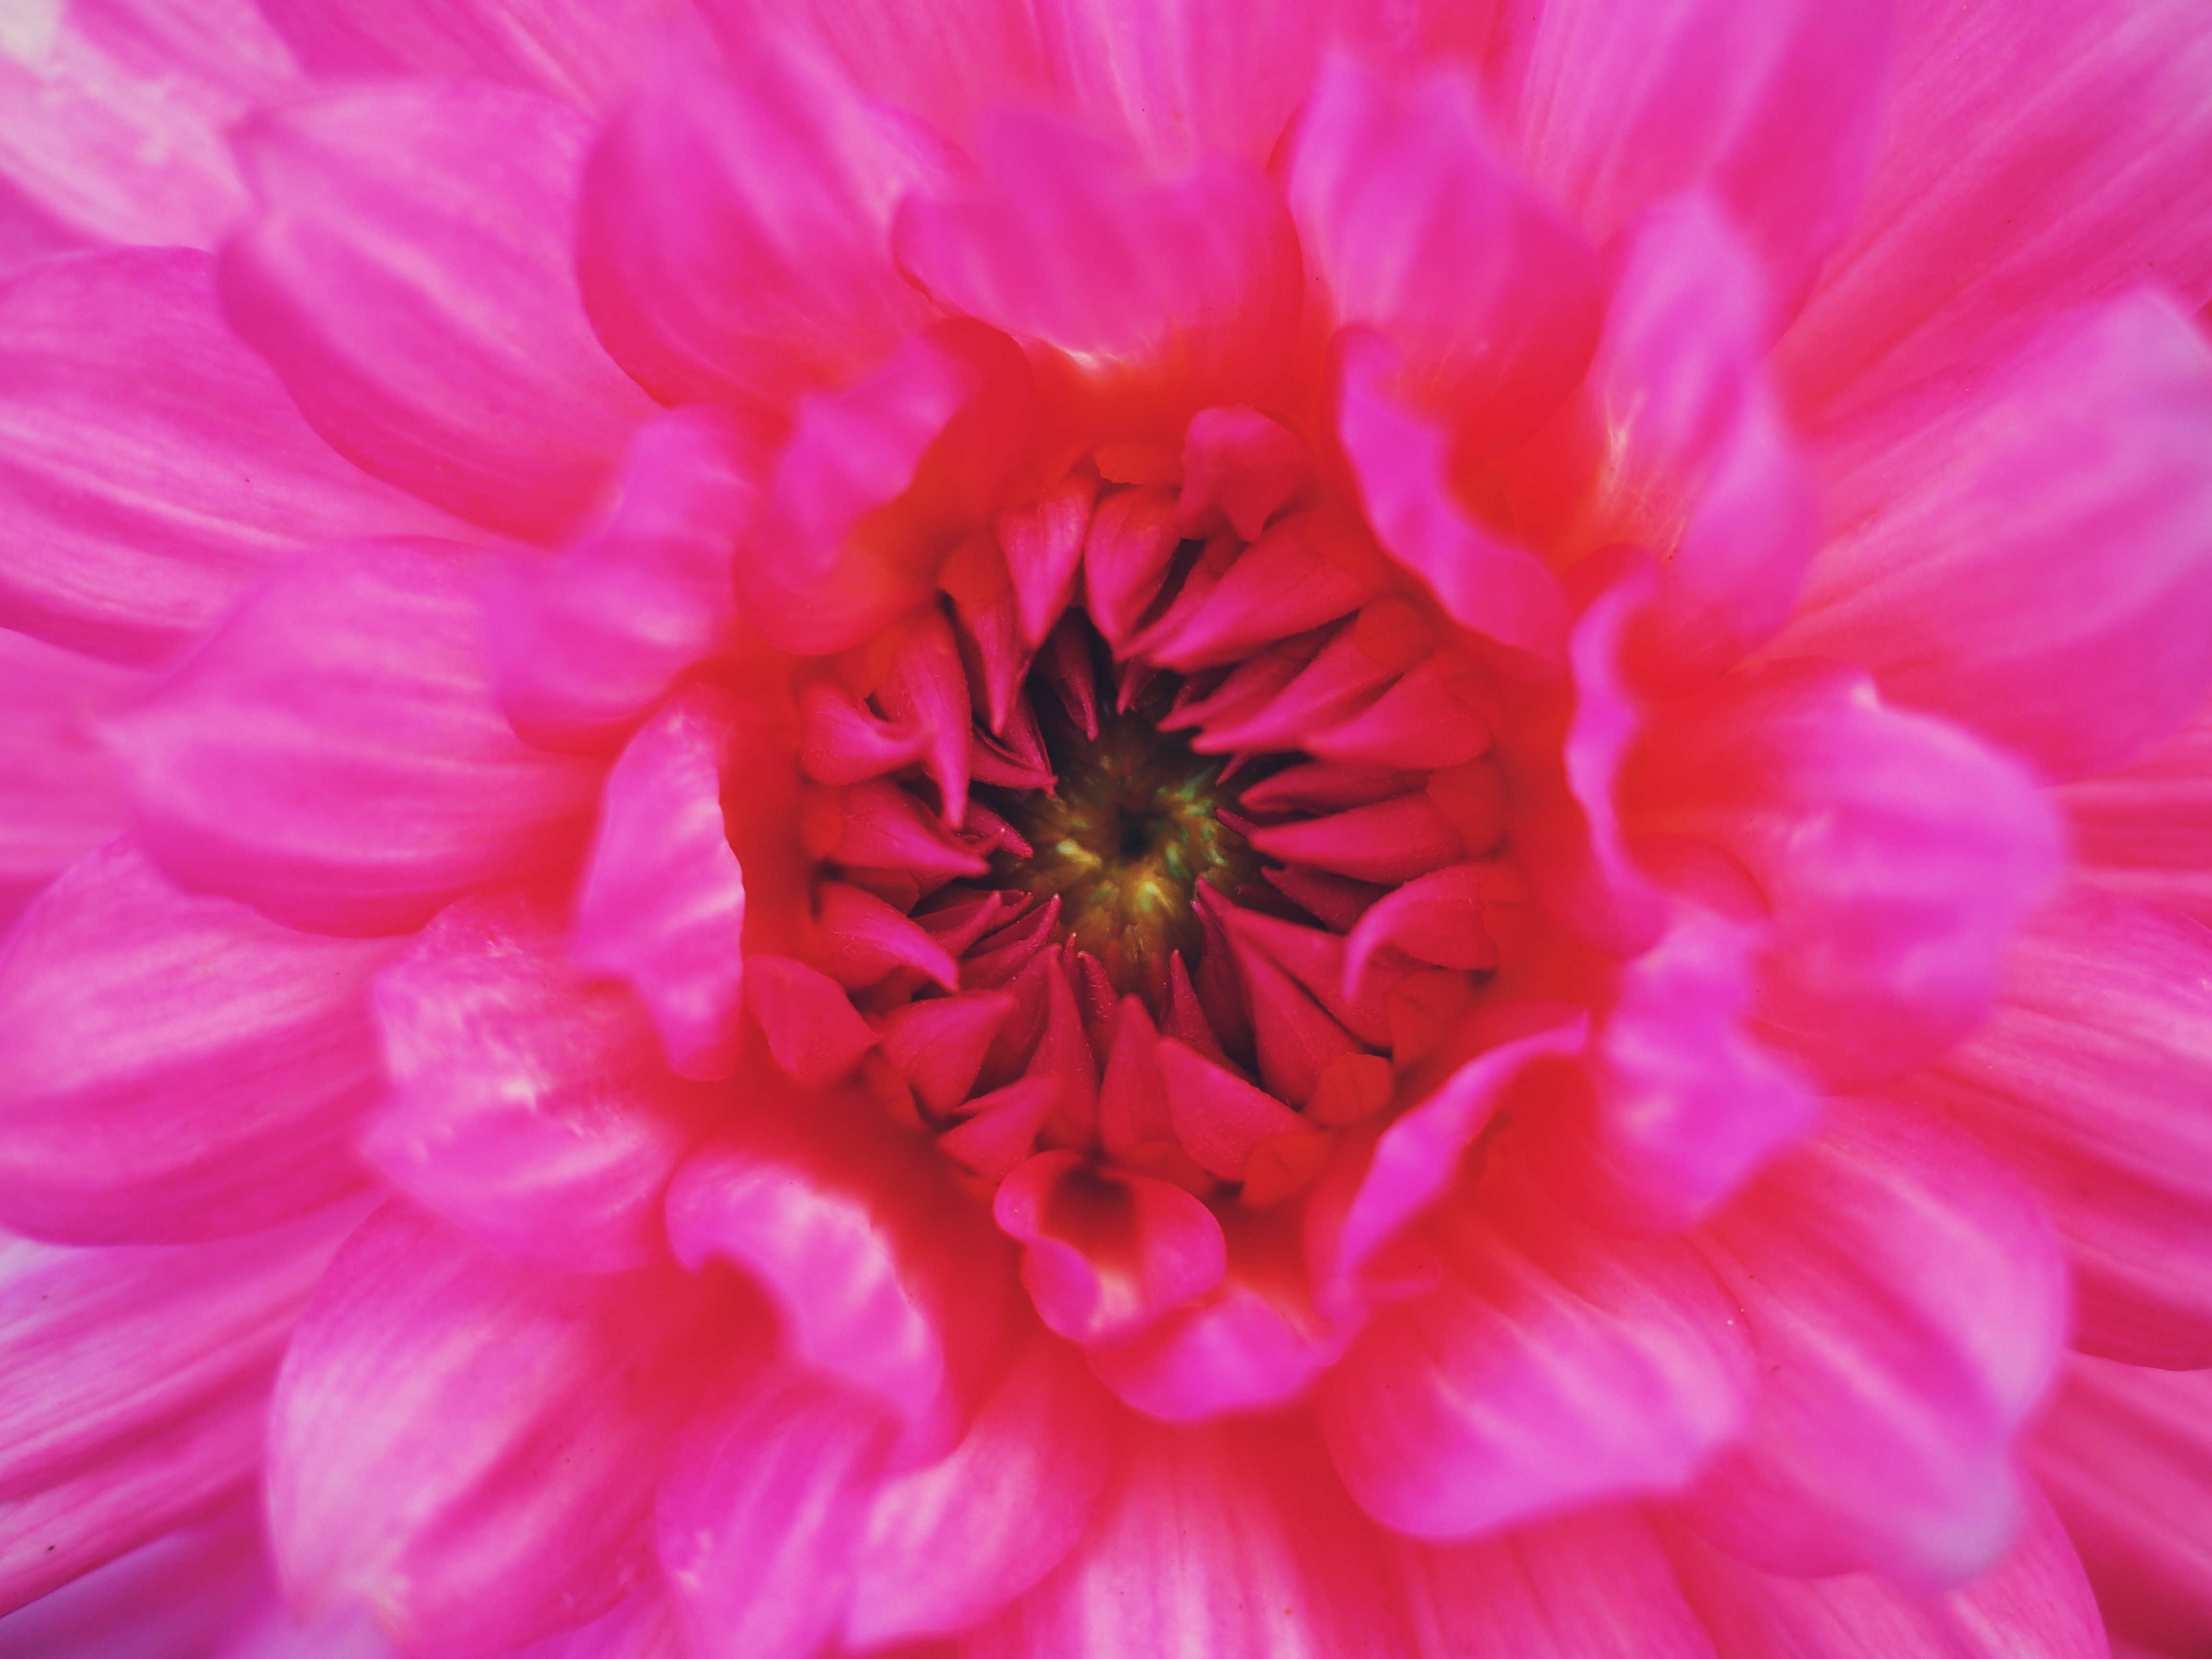
plant, flower, petal, pink, dahlia, gerbera, macro photography, flowering plant, daisy family, annual plant, land plant